William Adams (samurai)

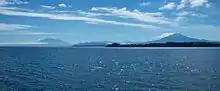
Blue skies over Chiloe

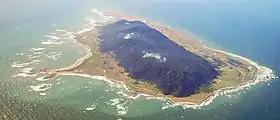
Aerial view of La Mocha

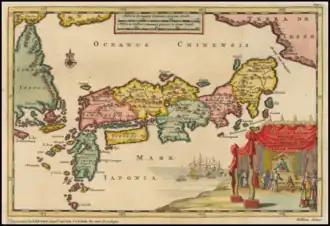
1707 map of Japan, with a cartouche representing the audience of William Adams with the shōgun. From "Naaukeurige Versamelling der Gedenk-Waardigste Zee en Land-Reysen" (a series of accounts of famous Sea and Land-Voyages). By Pieter van der Aa.

When the expedition finally reached the Pacific Ocean on 3 September 1599, the ships were caught in a storm and lost sight of each other. The "Trouw" and the "Geloof" were driven back into the strait. After more than a year, each ship went its own way.